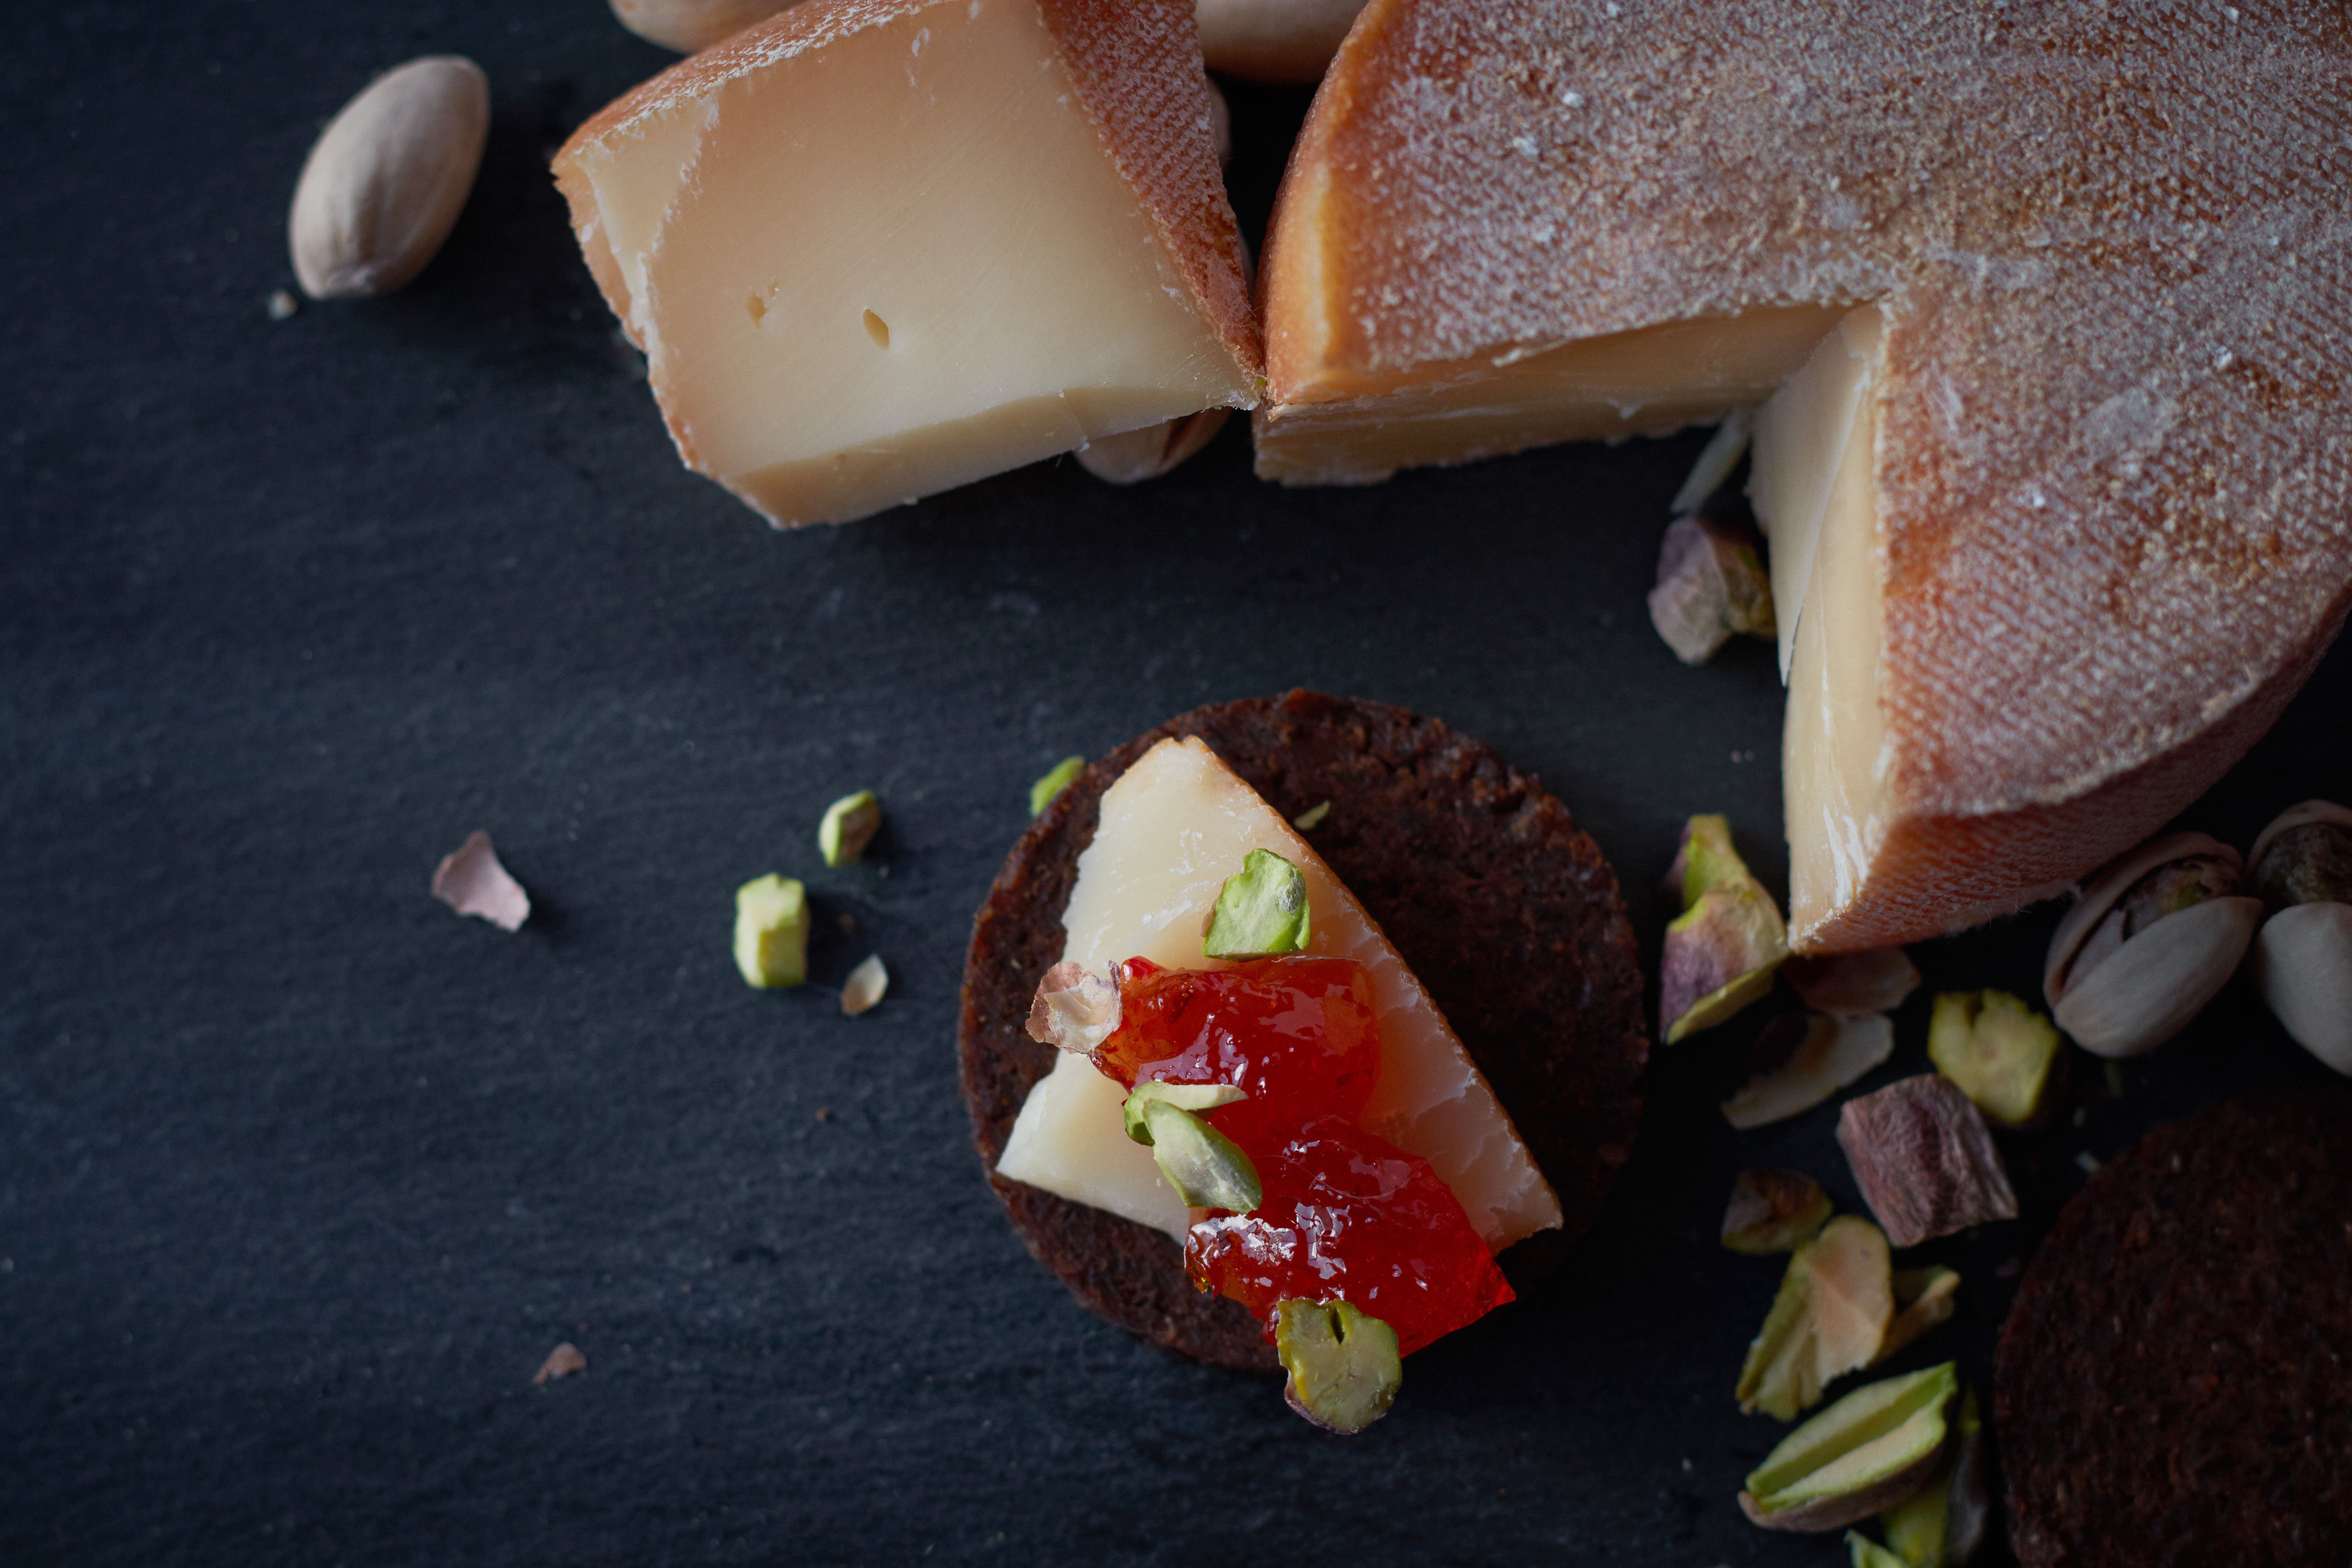
food, ingredient, fruit, Sheep milk cheese, recipe, tableware, grana padano, cheese, gruy re cheese, cuisine, natural foods, plate, dish, cutting board, parmigiano reggiano, knife, Romano cheese, produce, limburger cheese, dairy, superfood, dishware, processed cheese, sweetness, bread, pecorino romano, garnish, platter, finger food, fast food, comfort food, vegetable, Montasio, dessert, provolone, meat, strawberries, vegan nutrition, apple, junk food, culinary art, delicacy, potato bread, cooking, Gouda cheese, salt cured meat, la carte food, breakfast, cake, still life photography, baked goods, kitchen knife, goat cheese, still life, caprese salad, cheddar cheese, hors d oeuvre